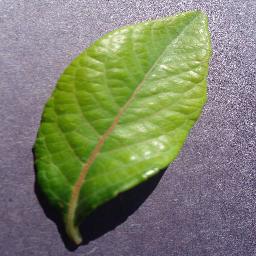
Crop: blueberry
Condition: healthy